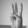
ASL letter: W